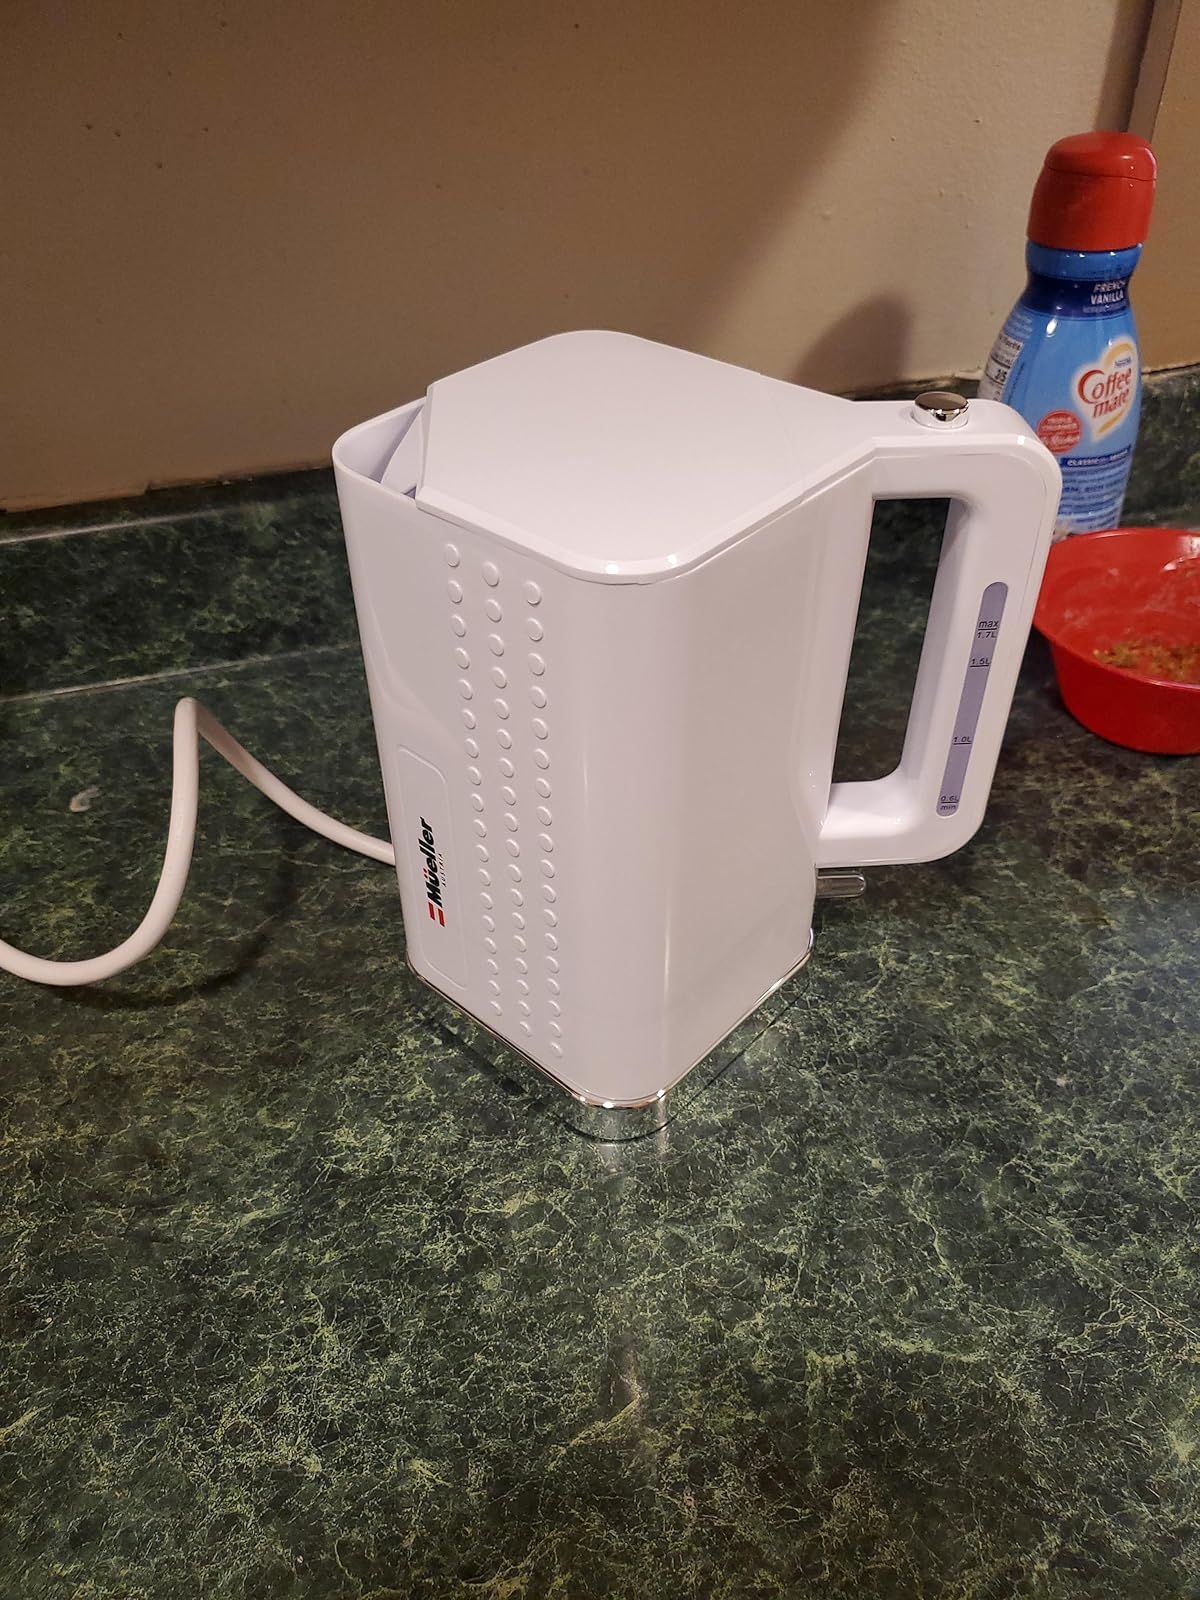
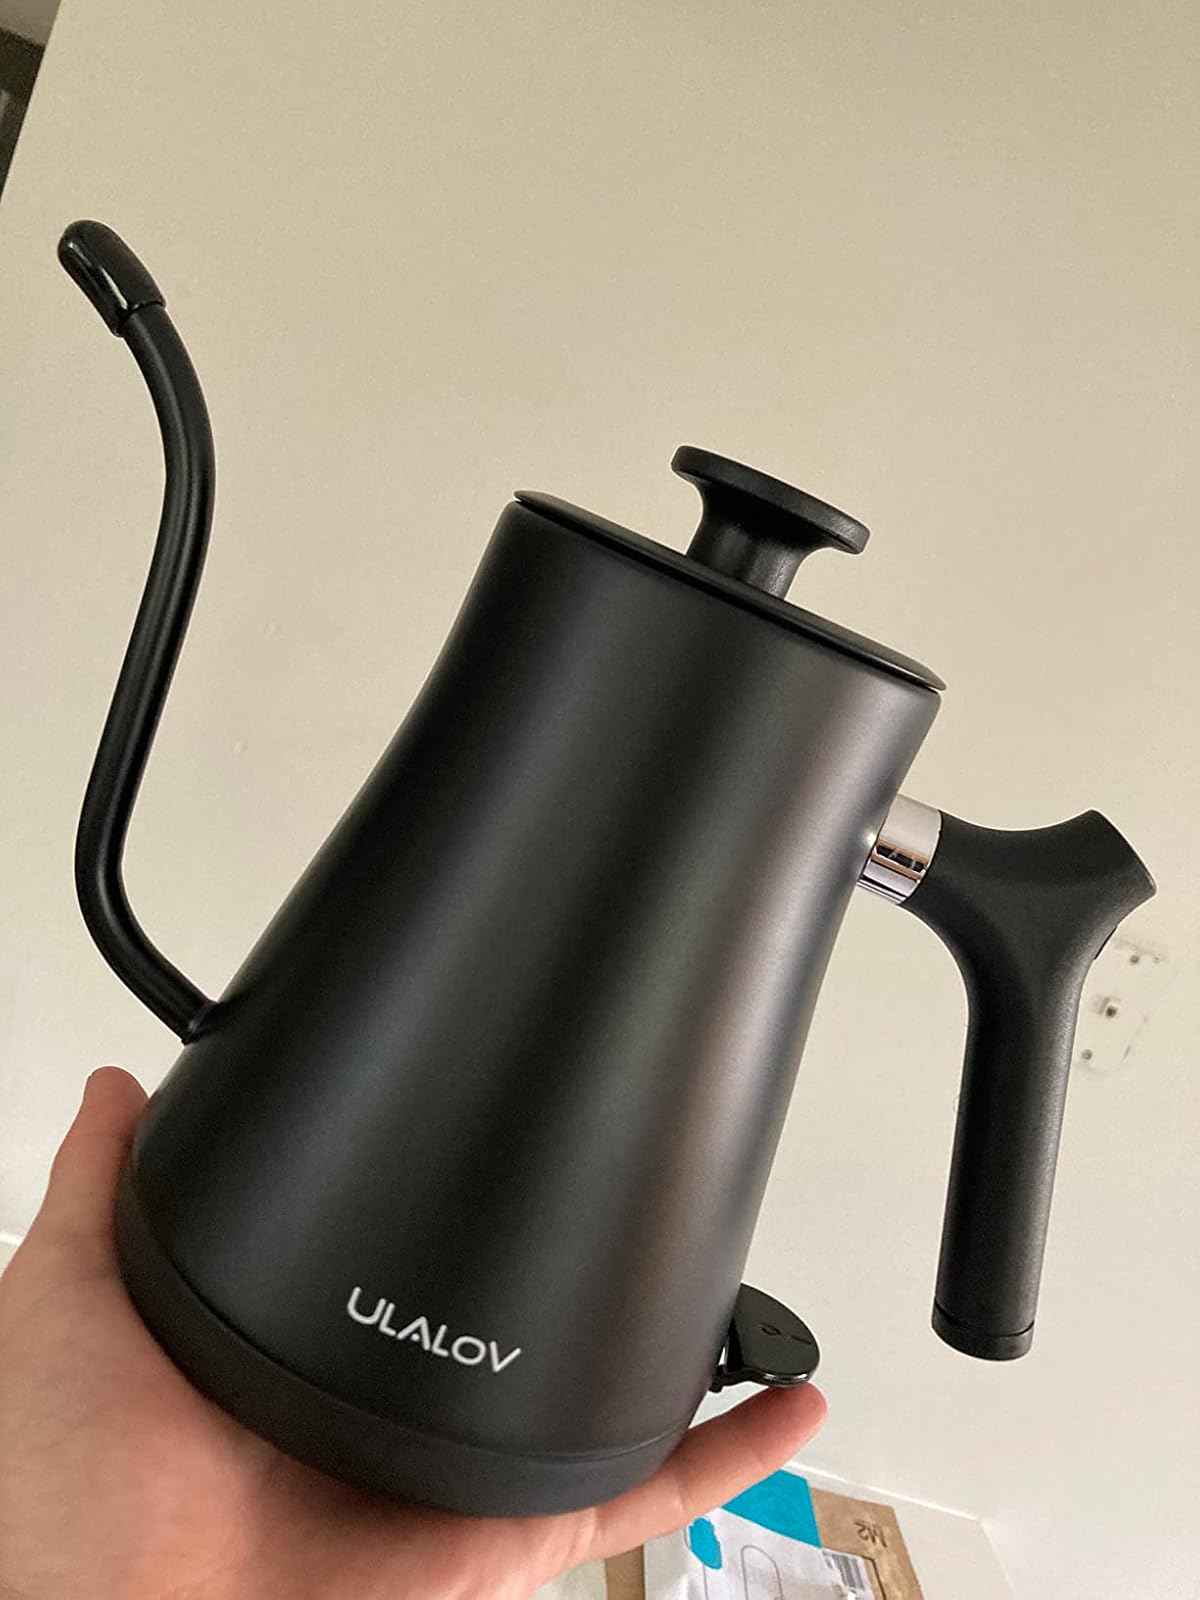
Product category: items_kettle
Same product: no